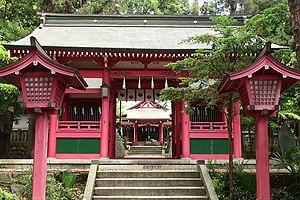
Kōshū est une ville située dans la préfecture de Yamanashi, au Japon.